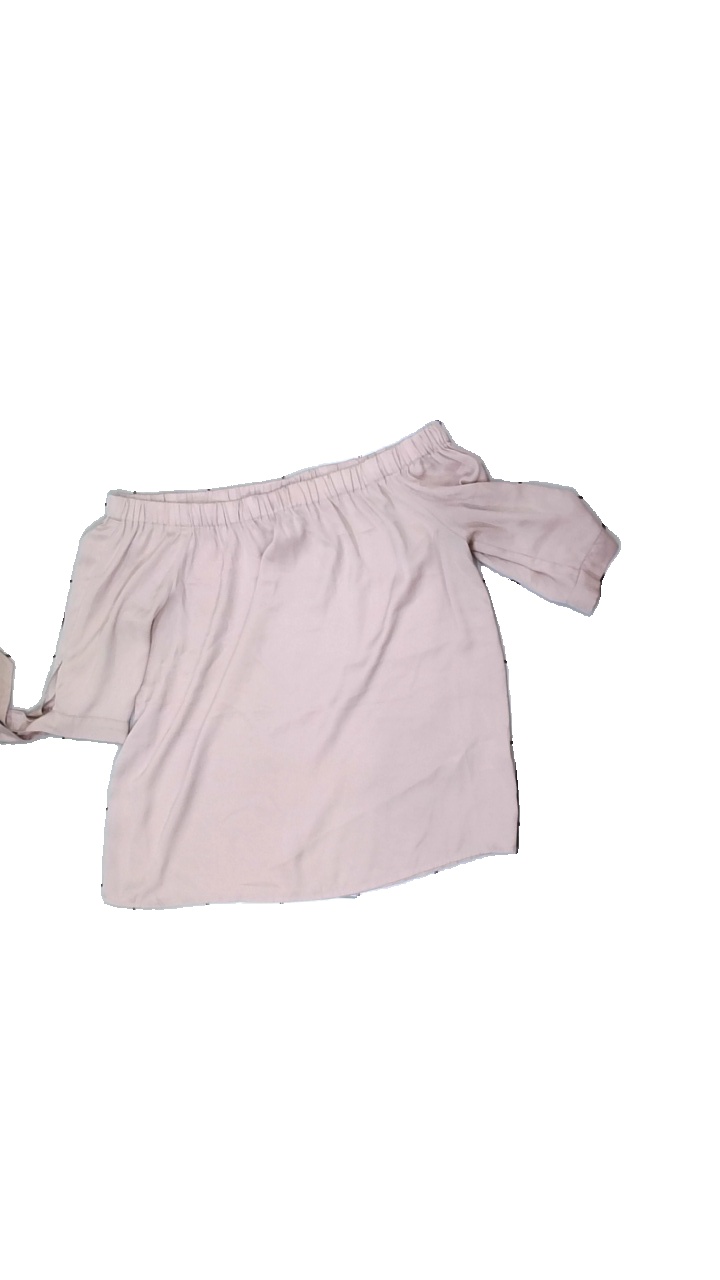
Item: Blouse (Ladies)
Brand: H&m
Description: pink satin blouse
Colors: Pink
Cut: Loose
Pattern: Other
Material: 100% Polyester
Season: All
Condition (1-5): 5
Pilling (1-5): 5
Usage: Reuse
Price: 50-100